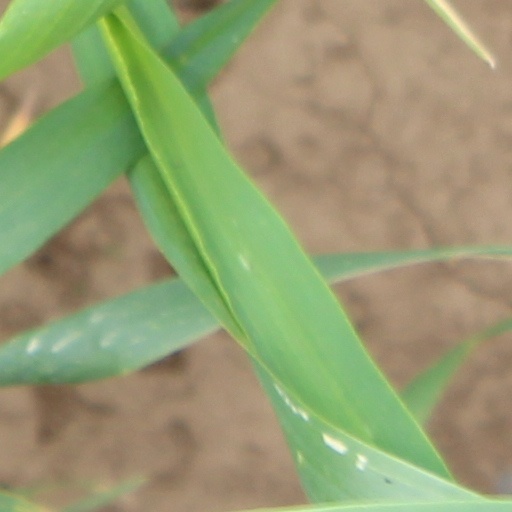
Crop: wheat